Leopoldo Franciolini

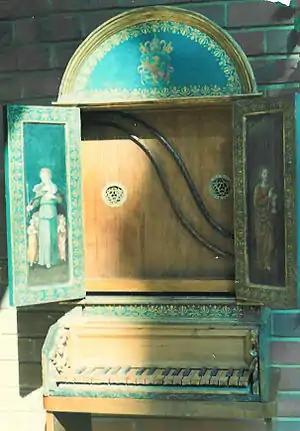
This clavicytherium, sold by Franciolini and kept in the Hans Adler Collection of Musical Instruments today, is unlike any authentically attested instrument of this kind. It formed part of the prosecution's evidence in Franciolini's criminal trial; see below.

Little is known about Franciolini's life. According to census records he was born 1 March 1844, was married in 1879, and had six children of whom one died before reaching adulthood. The census listed his occupation as organist as well as antiquary. It is possible that he founded his workshop in 1879, a date listed on his catalogs. The workshop was at various locations in Florence; during part of its existence his business was housed in more than one location.